Twentieth-century English literature

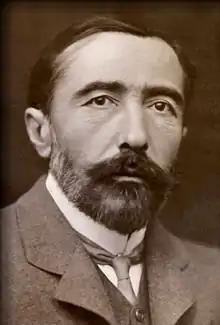
Joseph Conrad, 1904

In the early 20th-century literary modernism developed in the English-speaking world due to a general sense of disillusionment with the Victorian era attitudes of certainty, conservatism, and belief in the idea of objective truth. The movement was influenced by the ideas of Charles Darwin (1809–1882) ("On Origin of Species") (1859), Ernst Mach (1838–1916), Henri Bergson (1859–1941), Friedrich Nietzsche (1844–1900), James G. Frazer (1854–1941), Karl Marx (1818–1883) ("Das Kapital", 1867), and the psychoanalytic theories of Sigmund Freud (1856–1939), among others. The continental art movements of Impressionism, and later Cubism, were also important inspirations for modernist writers. Important literary precursors of modernism, were: Fyodor Dostoevsky (1821–81) ("Crime and Punishment" (1866), "The Brothers Karamazov" (1880); Walt Whitman (1819–1892) ("Leaves of Grass") (1855–1891); Charles Baudelaire (1821–1867) ("Les Fleurs du mal"), Rimbaud (1854–1891) ("Illuminations", 1874); August Strindberg (1849–1912), especially his later plays.